Bartram Trail High School

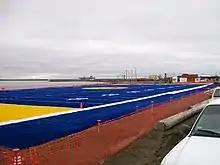
Side view of the Barrow Whalers' new turf field in Utqiagvik, Alaska.

The original goal was to raise $500,000 to make the field, but the ending target was eventually set to $800,000. The money covered the cost of buying, shipping and installing all one hundred and sixty tons of turf.